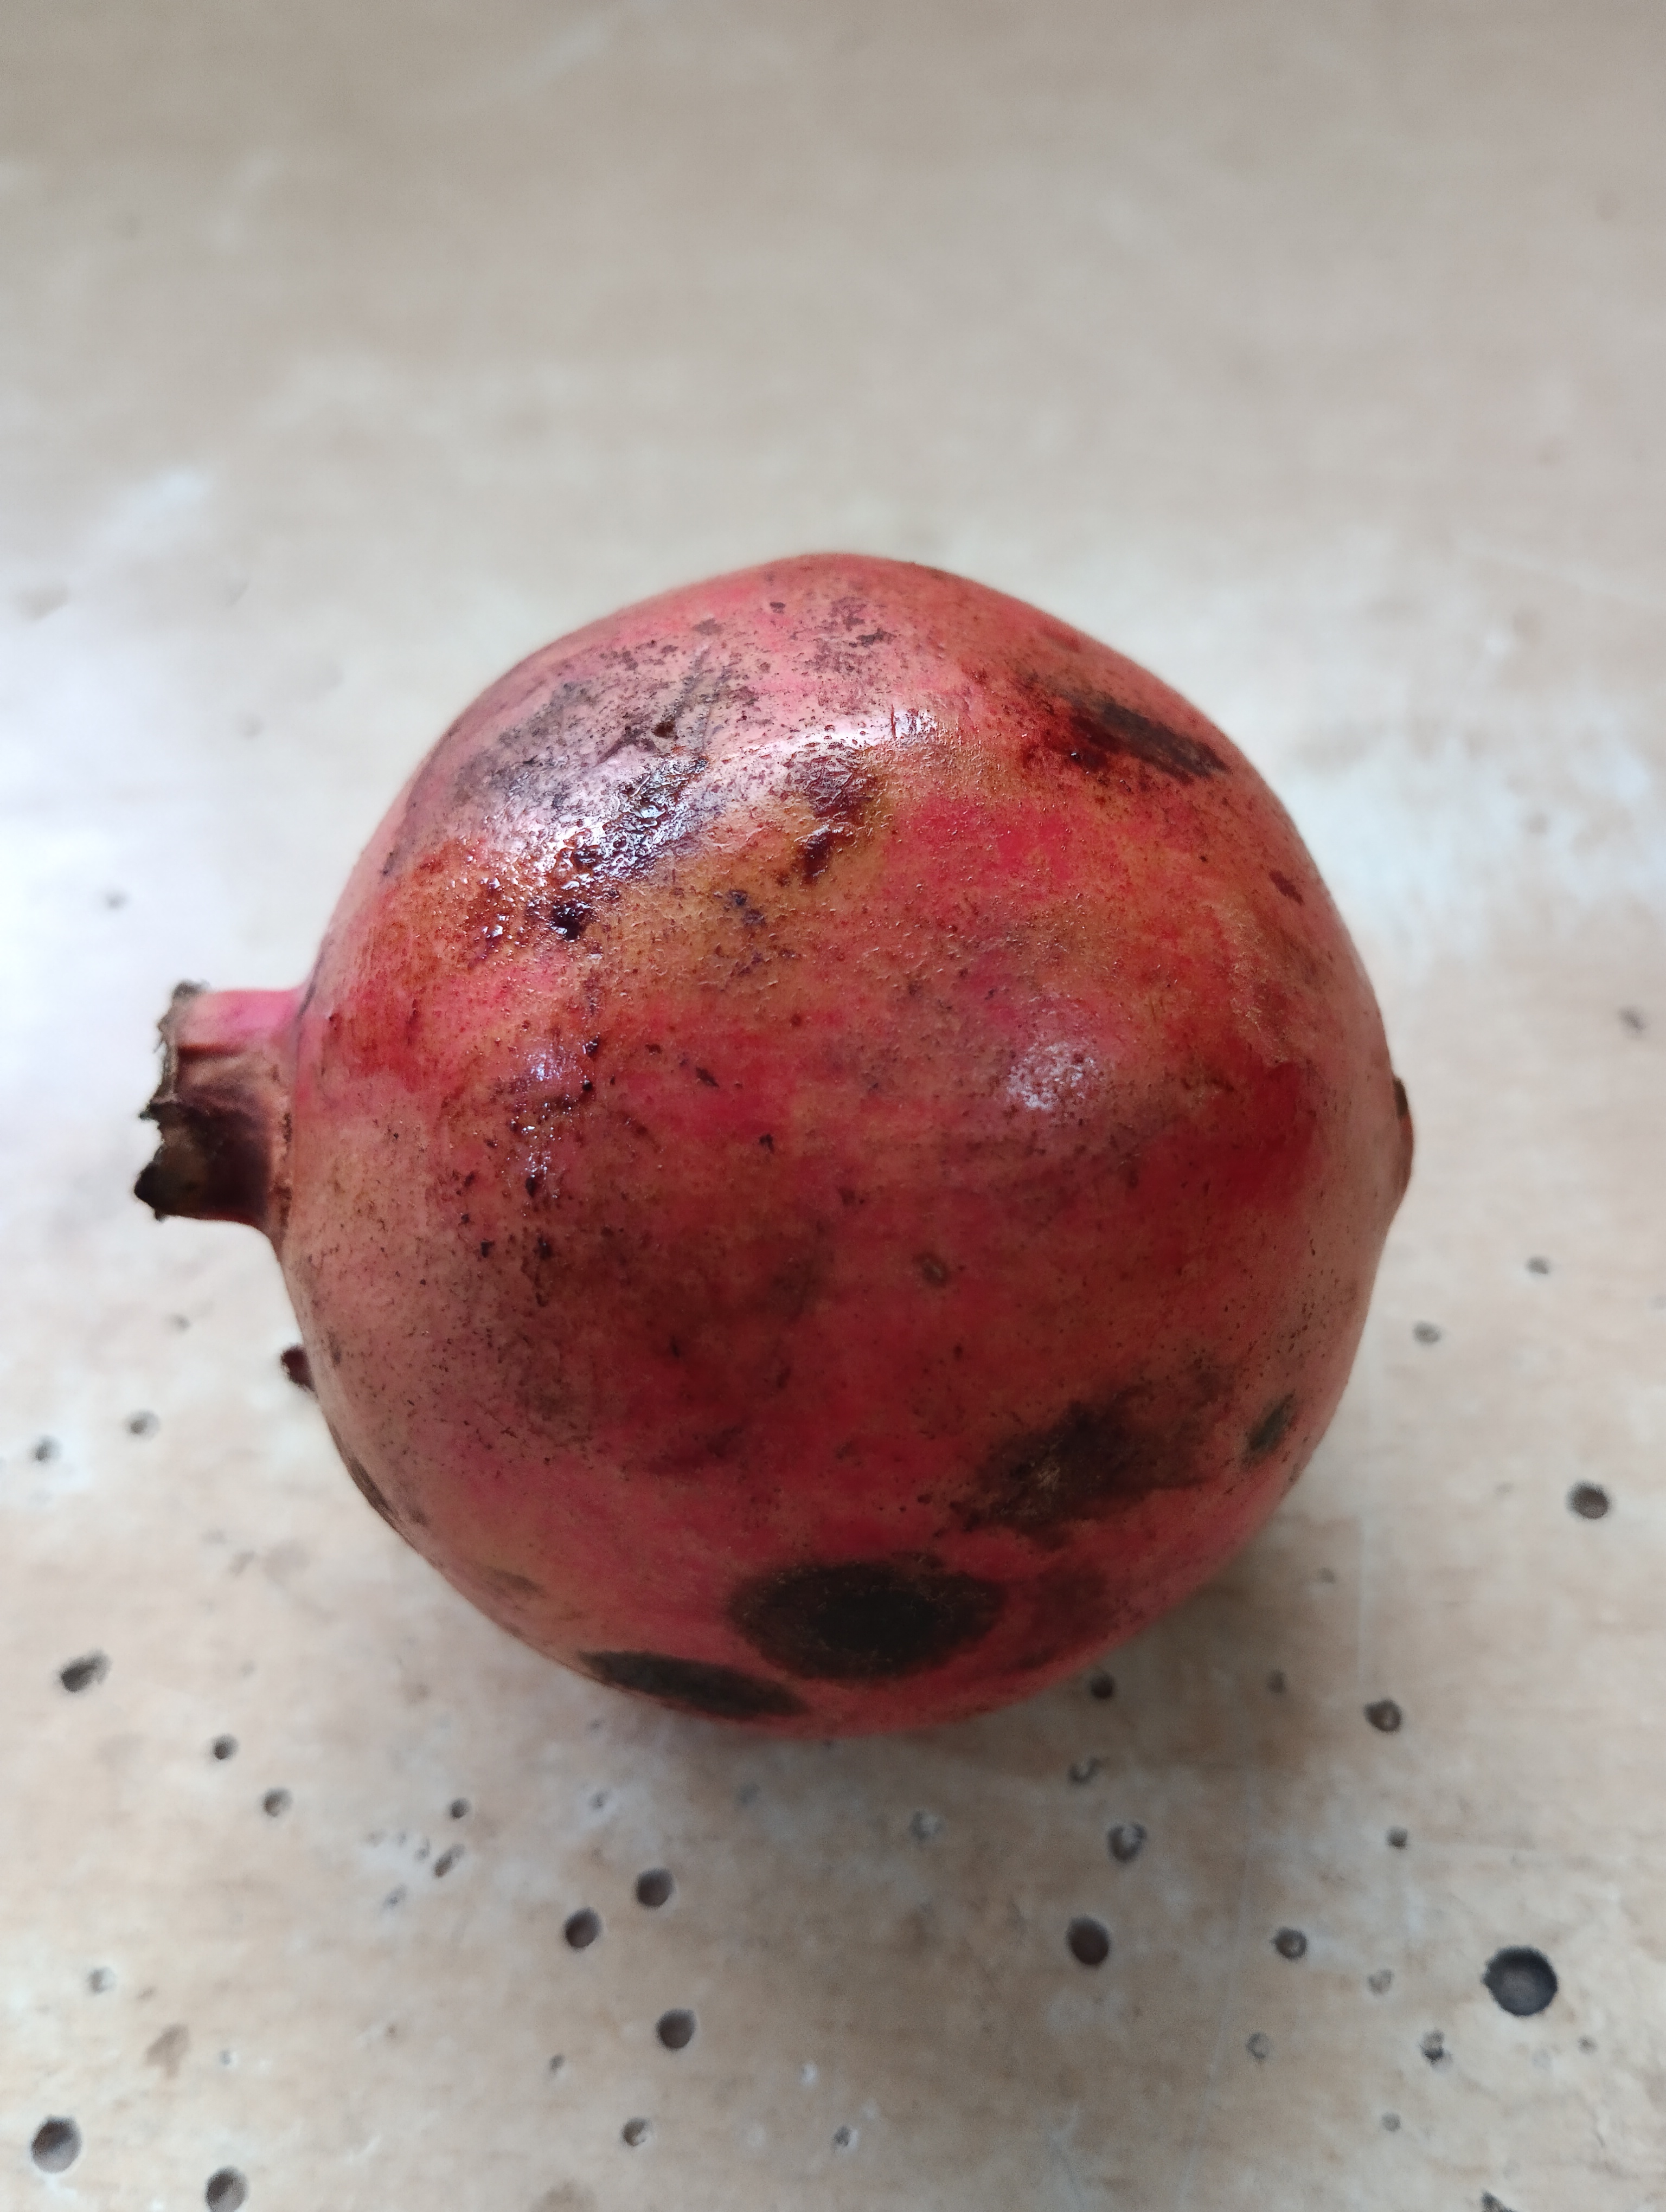
Label: Major Defect